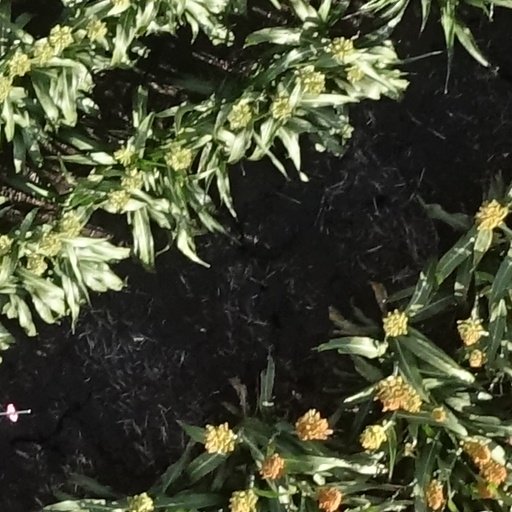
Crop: sorghum